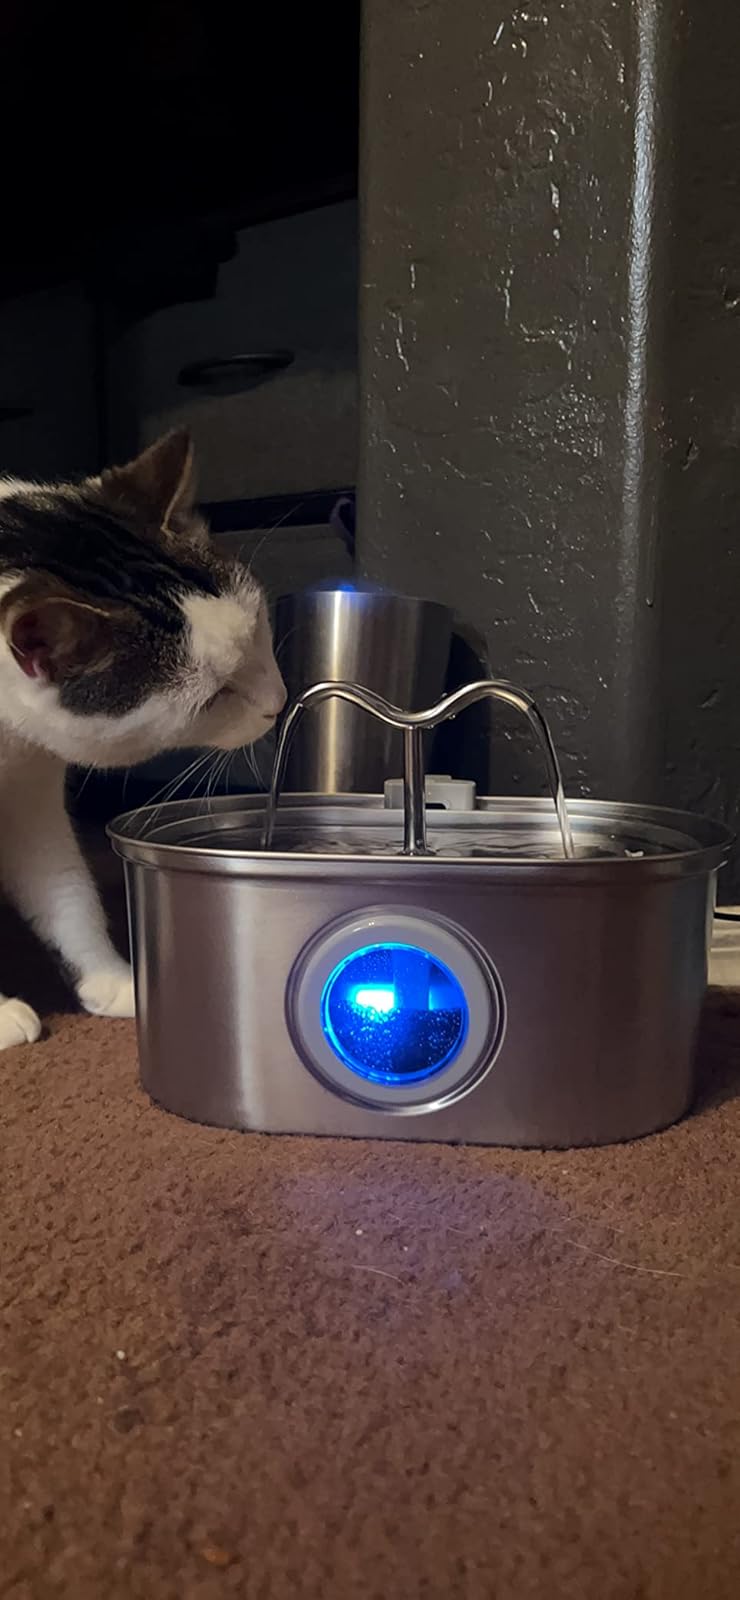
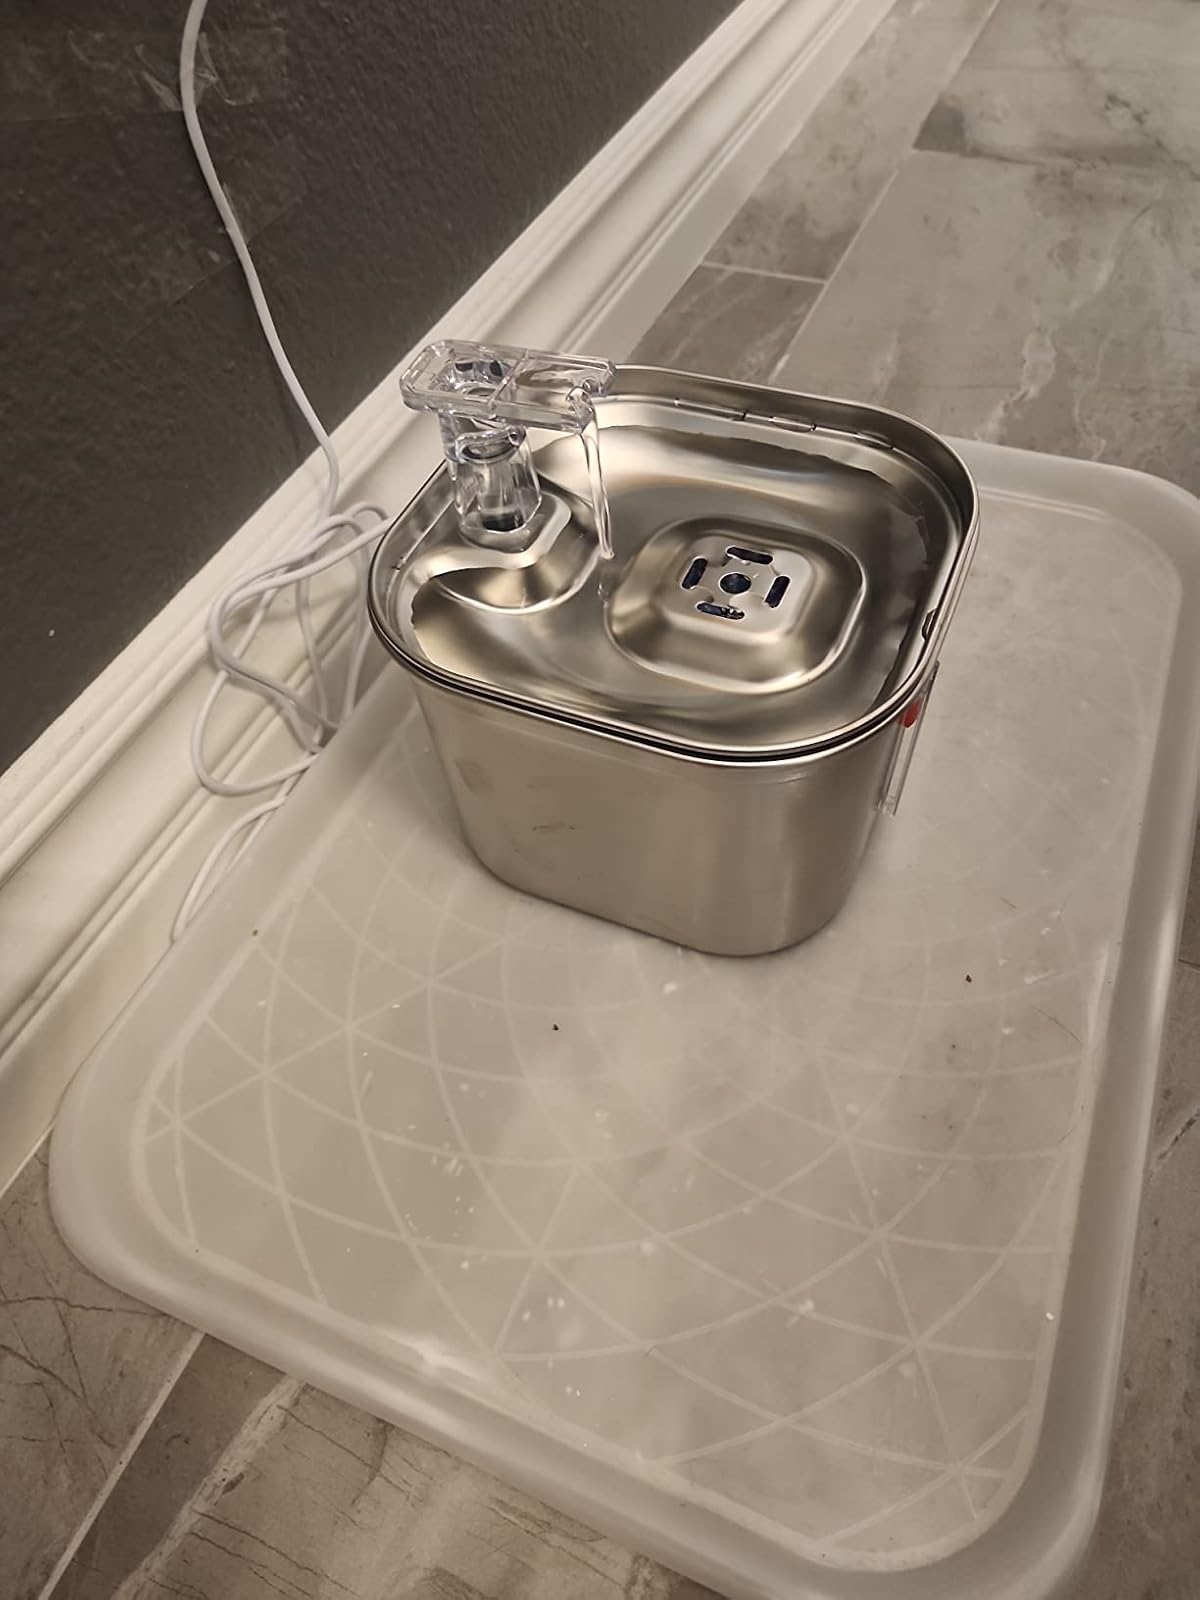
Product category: items_bowl
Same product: no